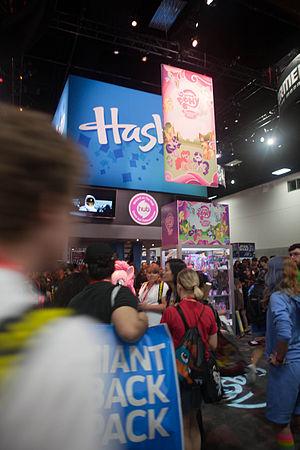
Une licorne ailée, parfois nommée alicorne, est un cheval fantastique doté d'une corne unique et d'une paire d'ailes. Bien que ce type de représentation soit répertorié dans l'art et l'héraldique, et que le poète irlandais W. B. Yeats imagine une licorne avec des ailes dans sa pièce de 1907 The Unicorn from the Stars, ces créatures sont vraisemblablement une invention récente de la fantasy et du New Age, popularisée dans les années 1980. Combinaison de la licorne et de Pégase, symboles de pureté, de poésie, de rêverie et de magie, les licornes ailées sont mentionnées dans des dessins ou encore des visions, y compris de type channeling.